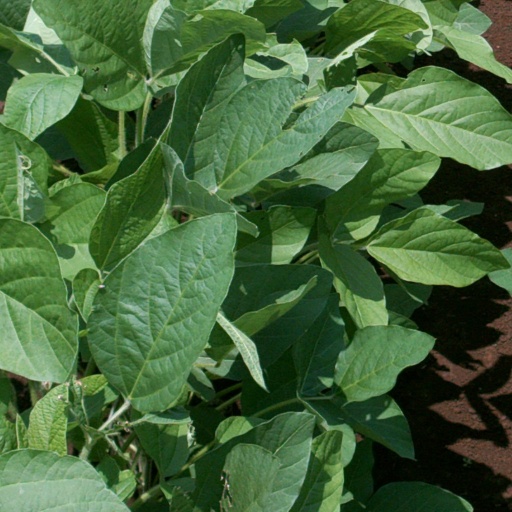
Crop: soybean